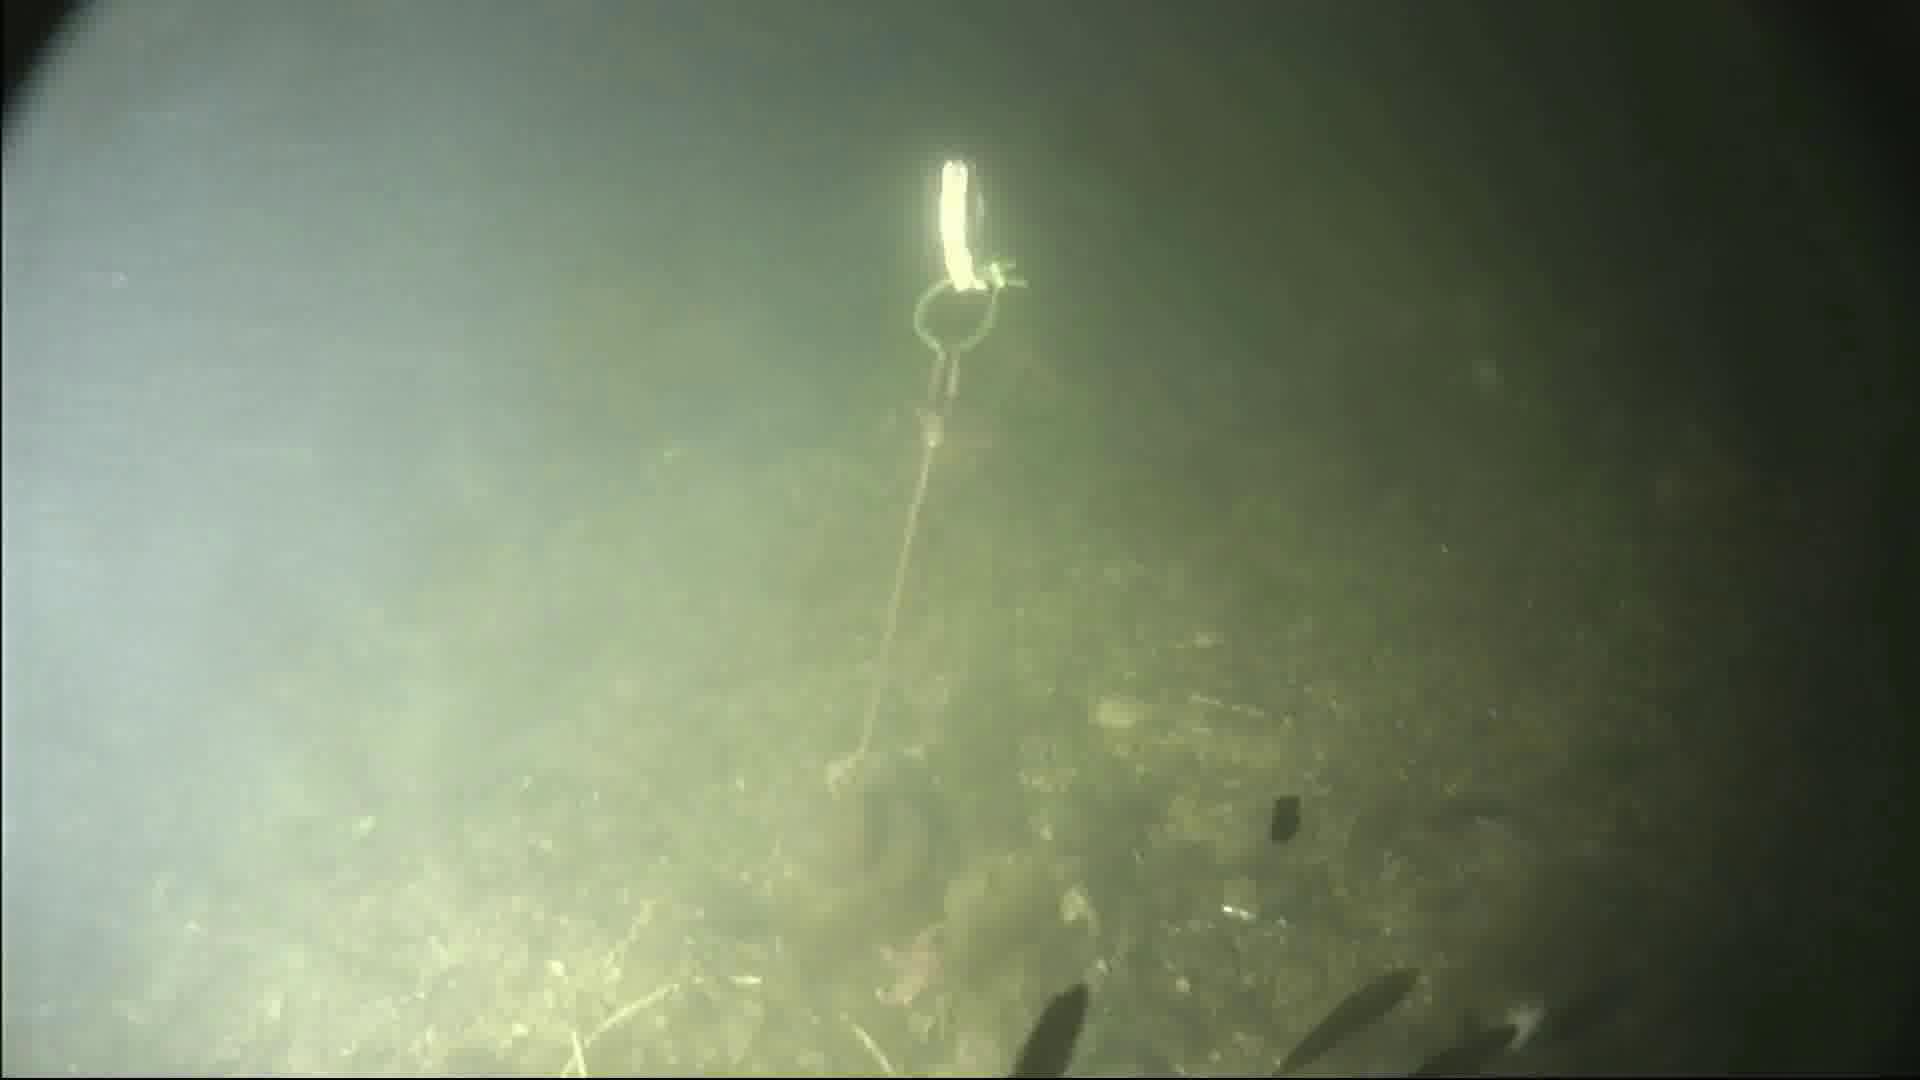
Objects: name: starfish
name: small_fish
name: crab